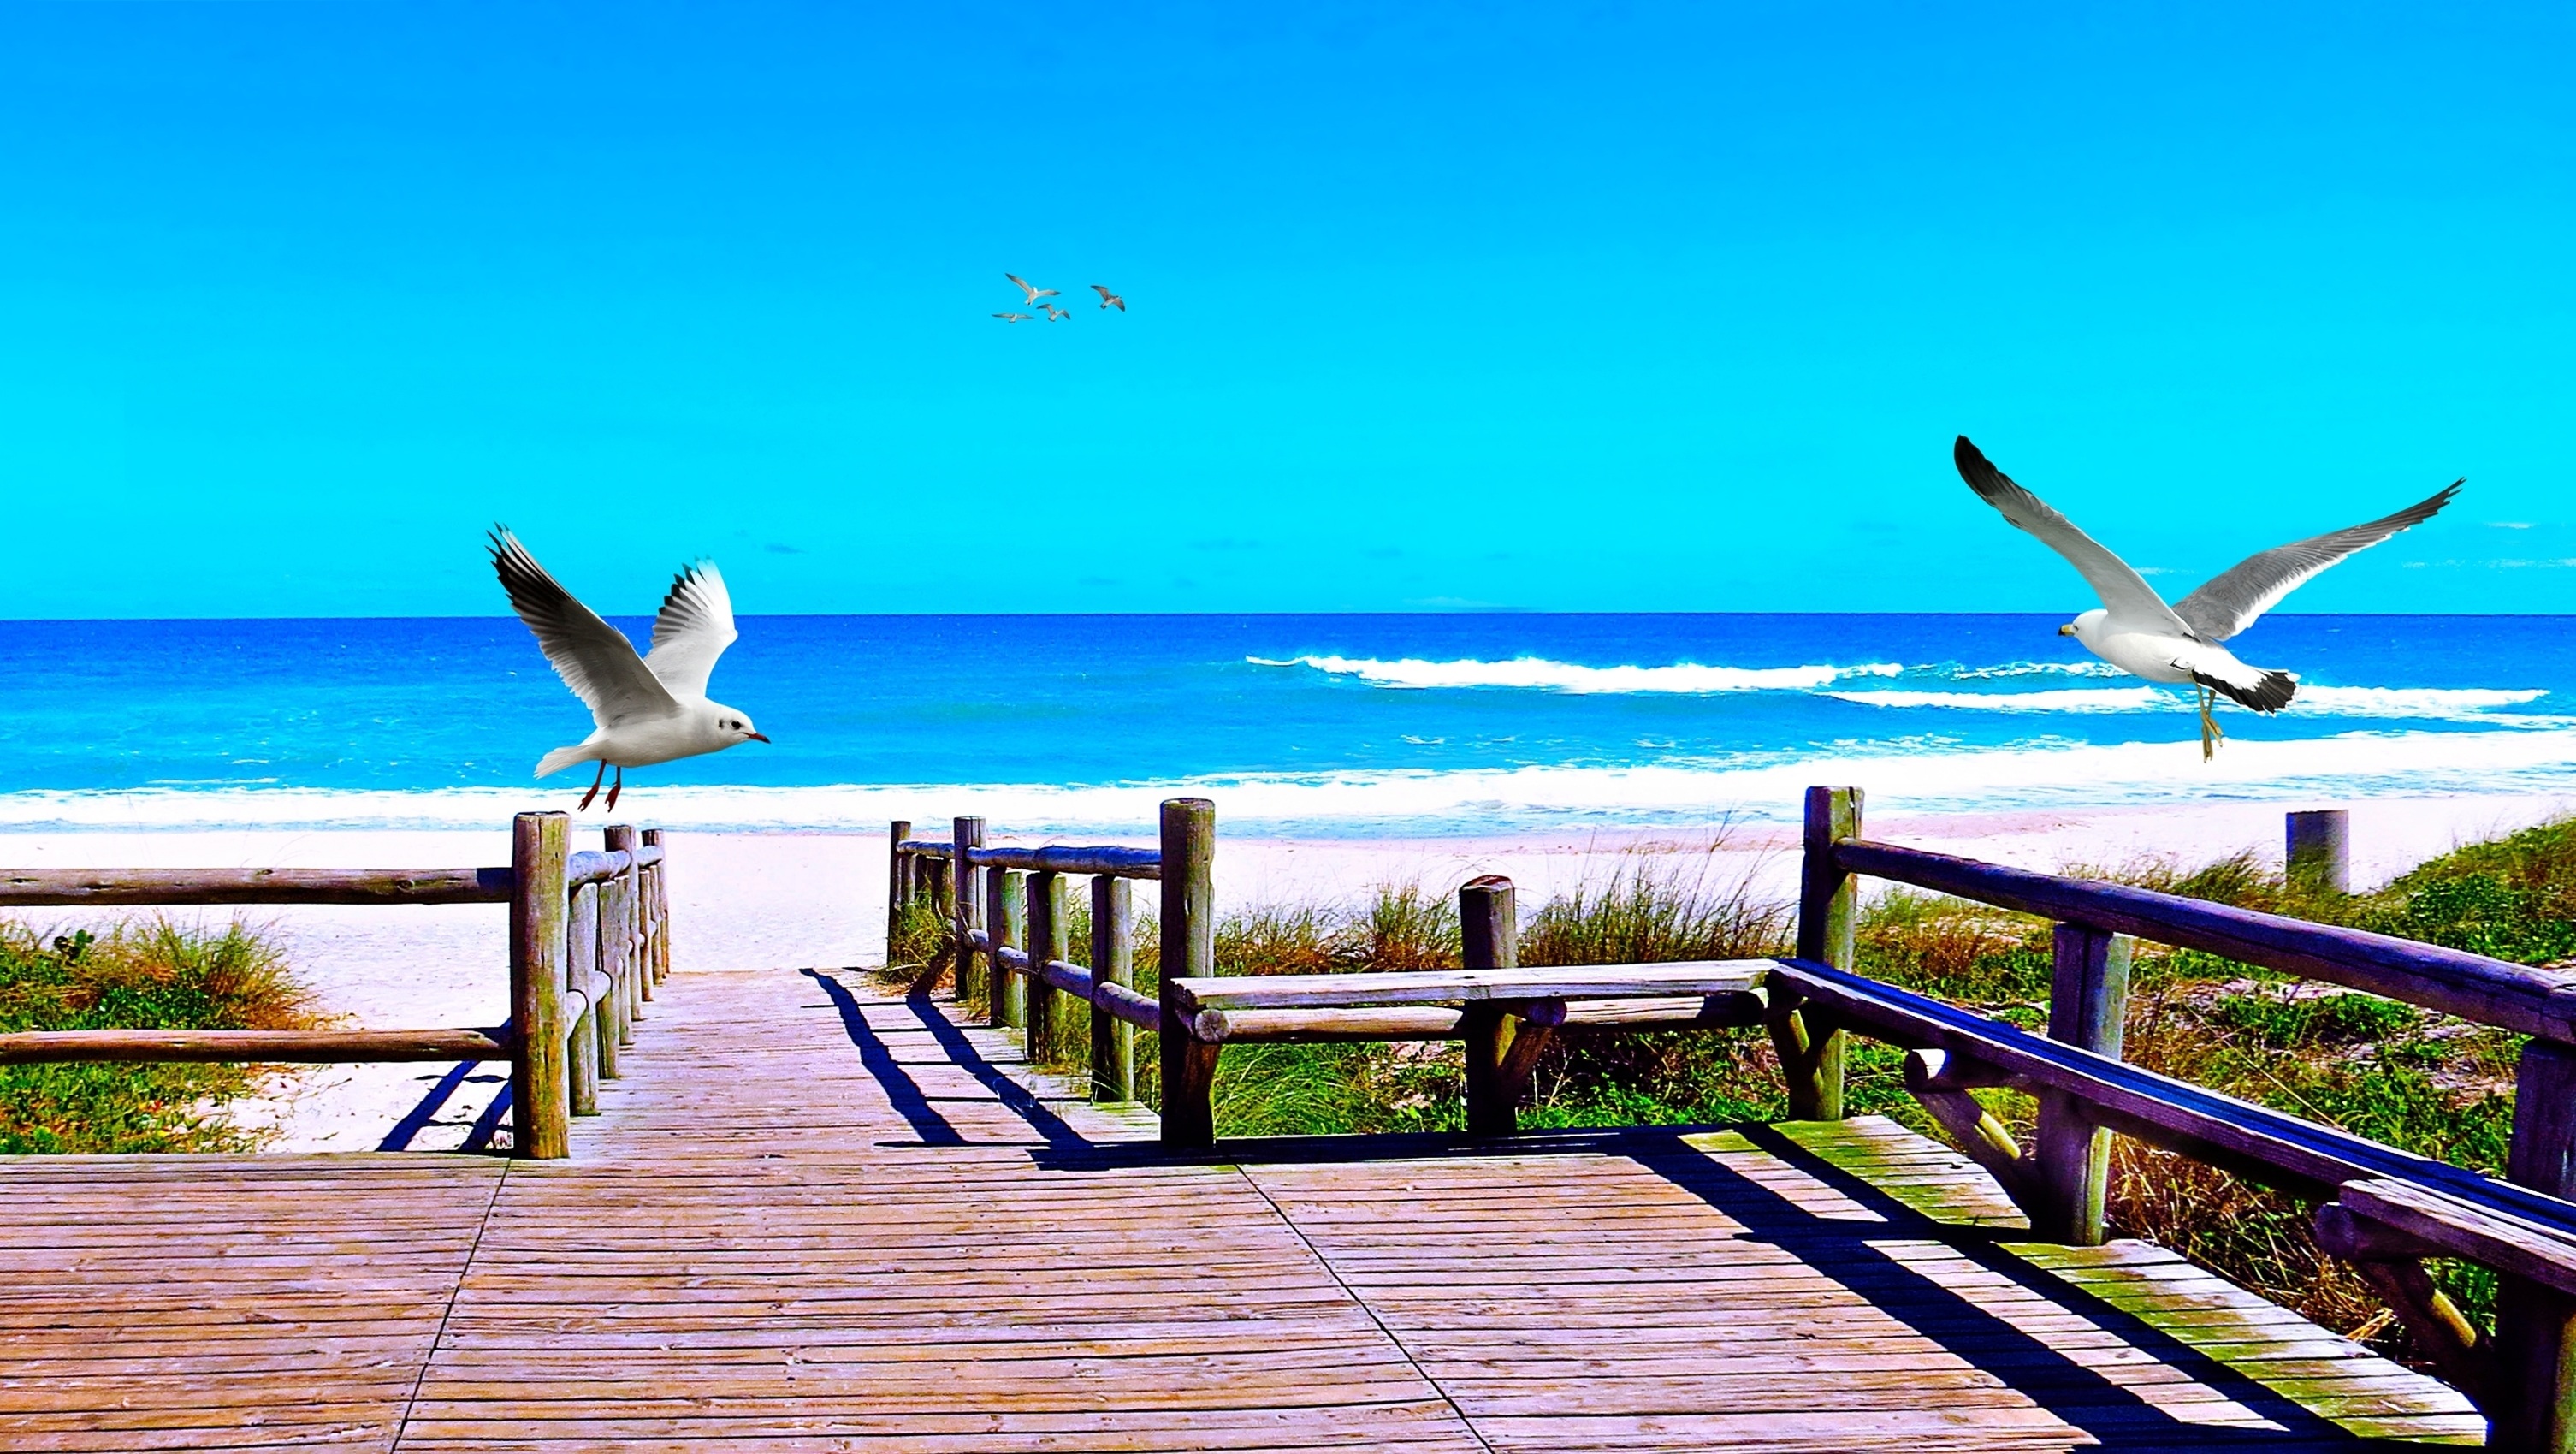
beach, sea, coast, water, nature, sand, ocean, sky, shore, wave, seagull, vacation, swimming pool, bay, blue, blue sky, birds, clouds, resort, vegetation, mar, litoral, estate, caribbean, brazil, flights, orla, beira mar, salt water